Bijon Setu

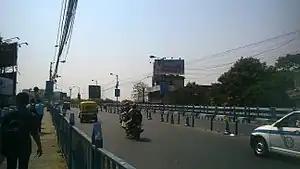
Bijon Setu

The bridge is named after a Bengali engineer Bijon Basu. 35 year old Basu was an executive engineer of then Calcutta Improvement Trust. On 2 August 1974, while he was returning home from Santoshpur to Sealdah, a gang of robbers got on the train and looted passengers. Basu protested but the robbers stabbed him and threw him out from the running train beside Ballygunge railway station. The bridge was established in 1978.